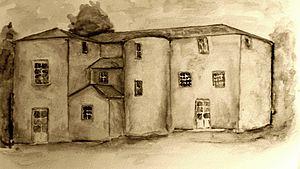
Château de Cazals (Tarn et Garonne)
La famille (de) Cazals est une famille du Rouergue du Moyen Âge dont la plupart des branches seraient actuellement éteintes.